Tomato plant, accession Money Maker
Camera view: tilt-top (135 deg); turntable rotation: 180 degrees
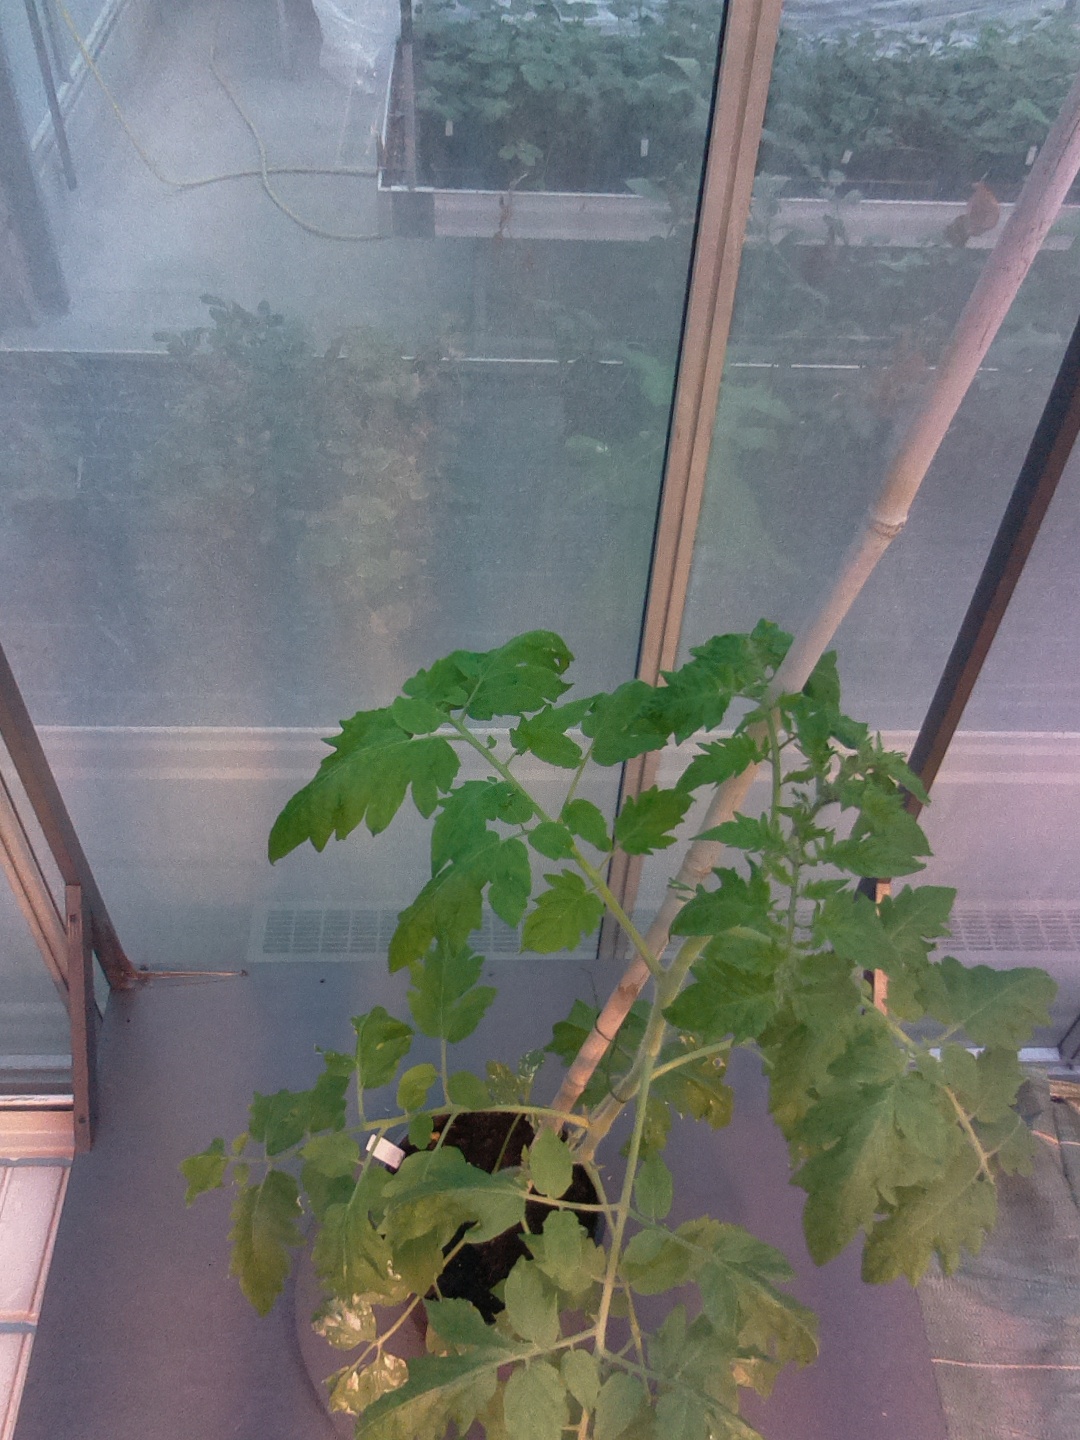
BBCH growth stage 60: First flowers open